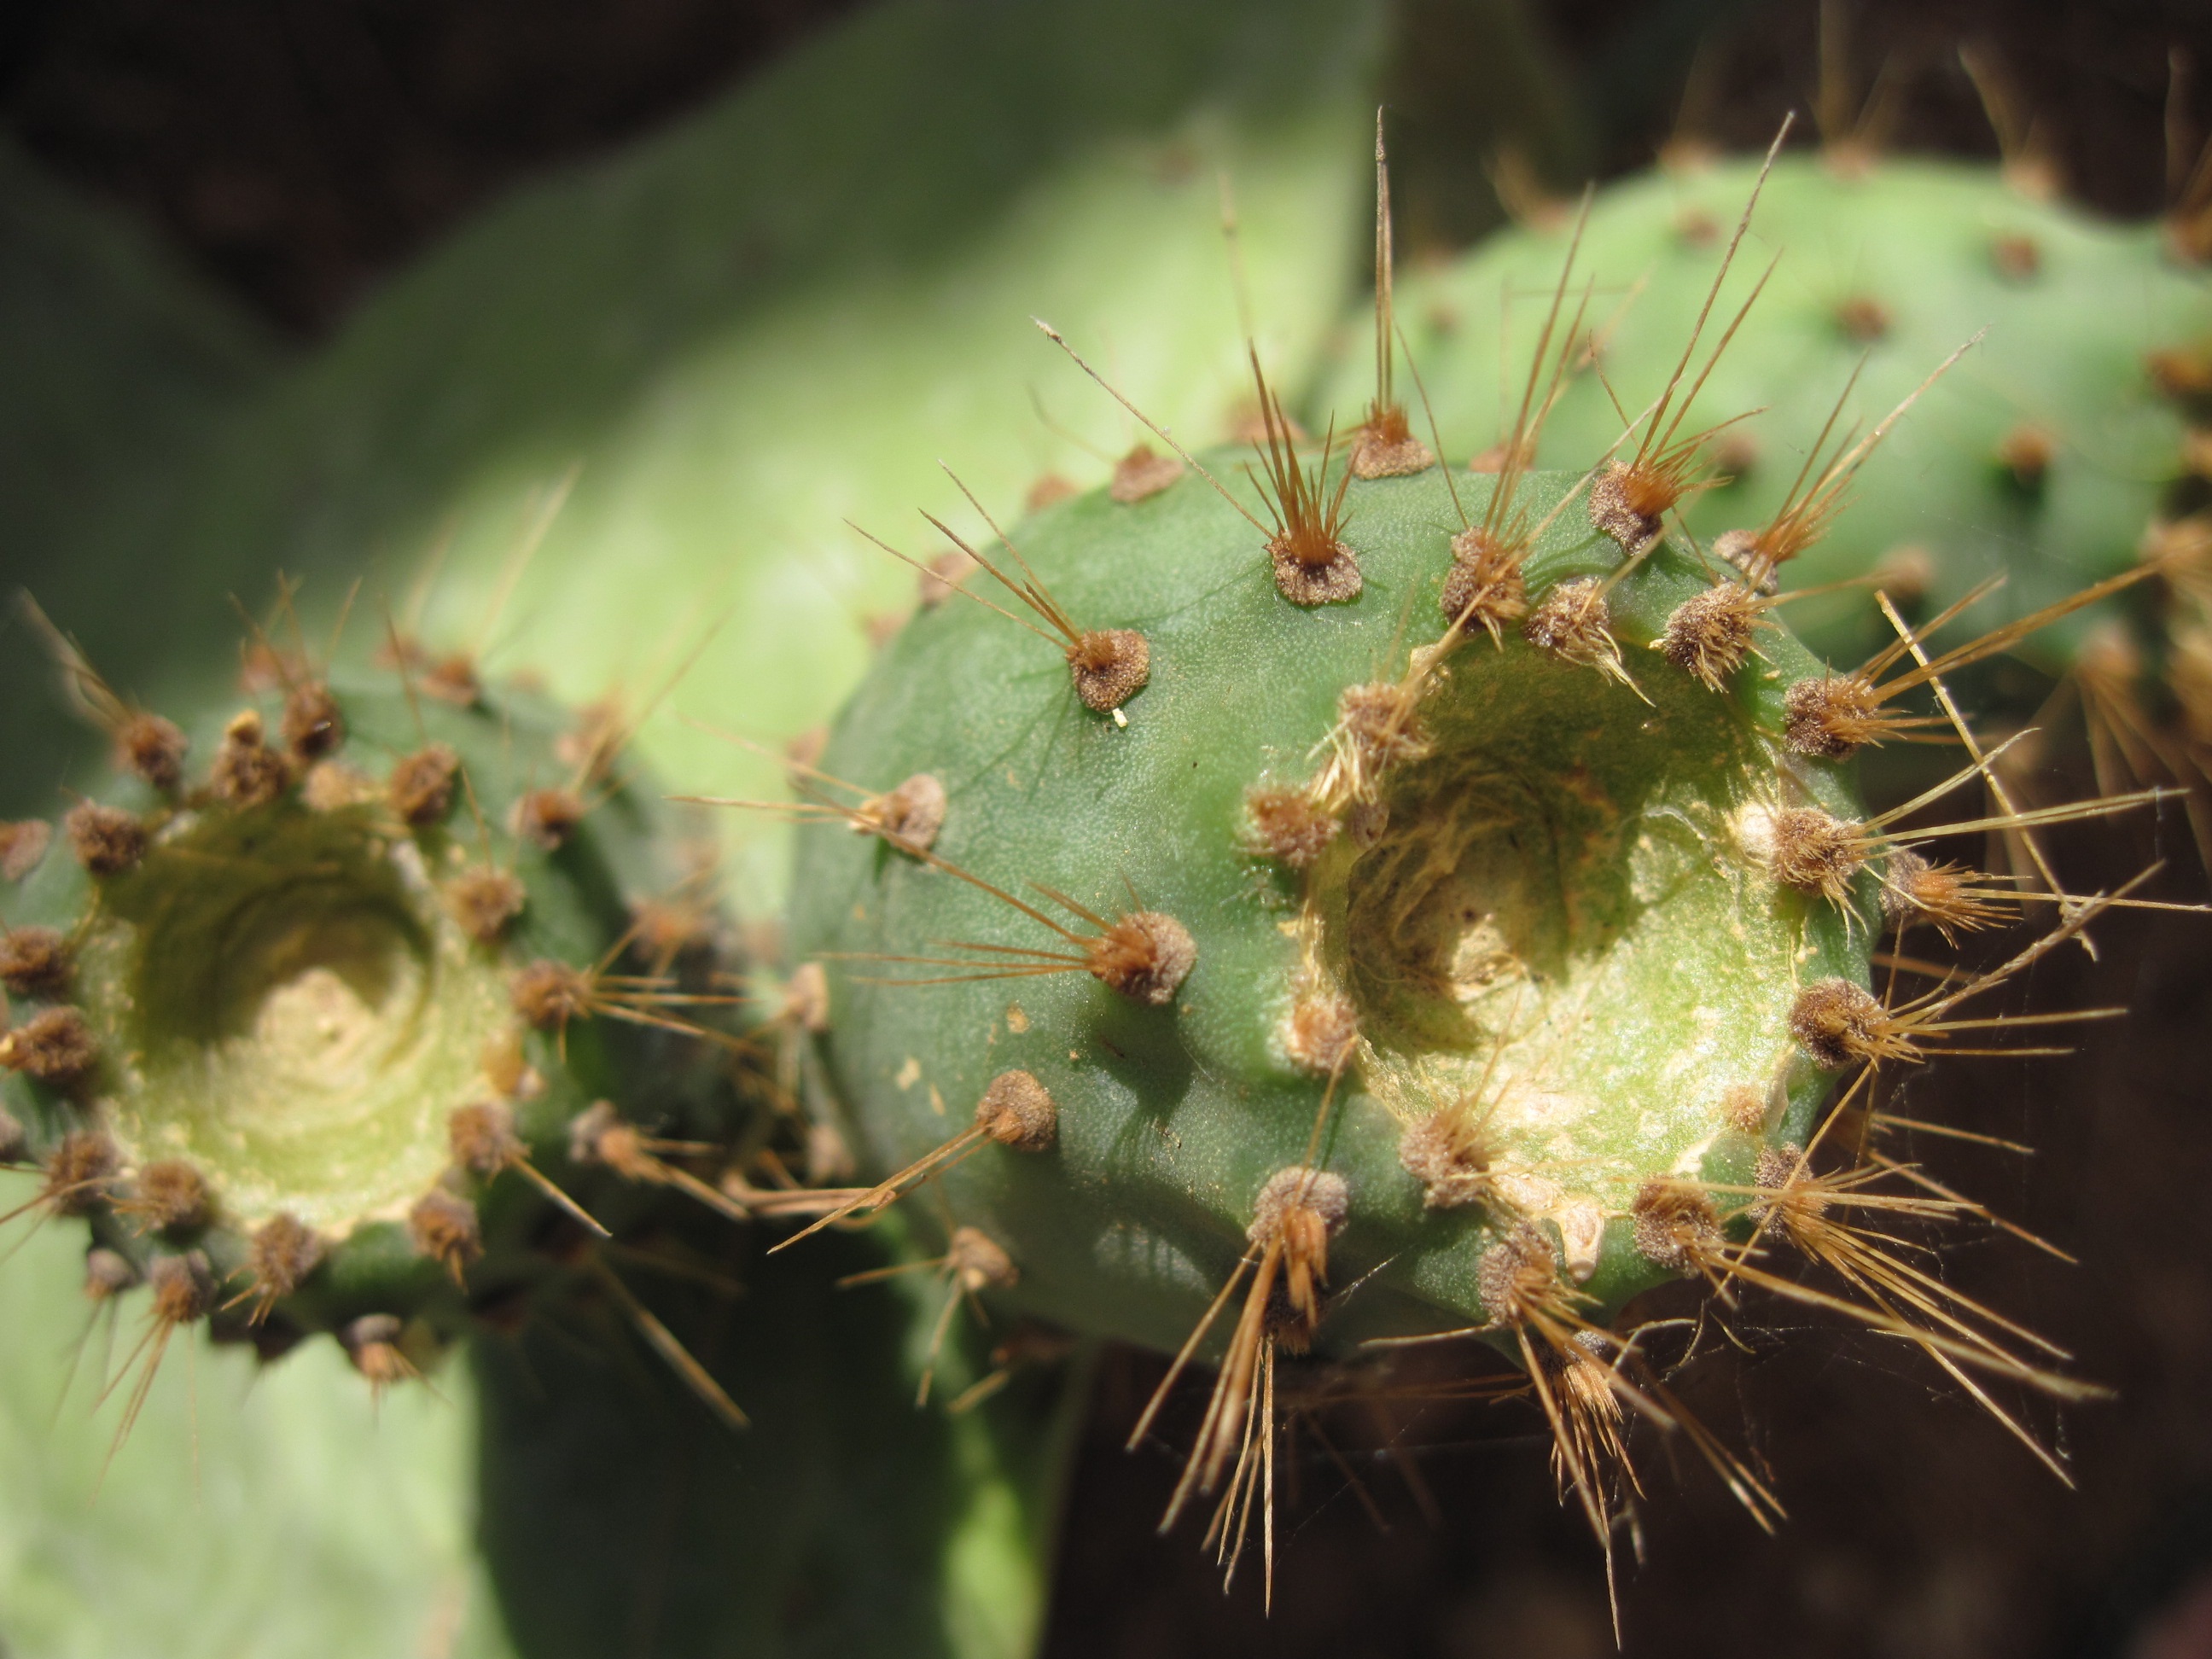
nature, cactus, plant, flower, green, botany, close, flora, fauna, close up, sting, spur, macro photography, flowering plant, prickly pear, cactus greenhouse, ficus indica, plant stem, land plant, thorns spines and prickles, hedgehog cactus